SS Otaki (1908)

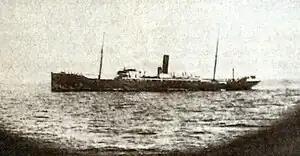

At the same time that Denny's built "Otaki", Harland and Wolff built the with the same combination. "Laurentic" was launched on 10 September 1908, less than a month after "Otaki", and completed on 15 April 1909. Harland and Wolff had built "Laurentic"s sister ship with twin quadruple-expansion engines and without a low-pressure turbine, which allowed direct comparison of the two systems.